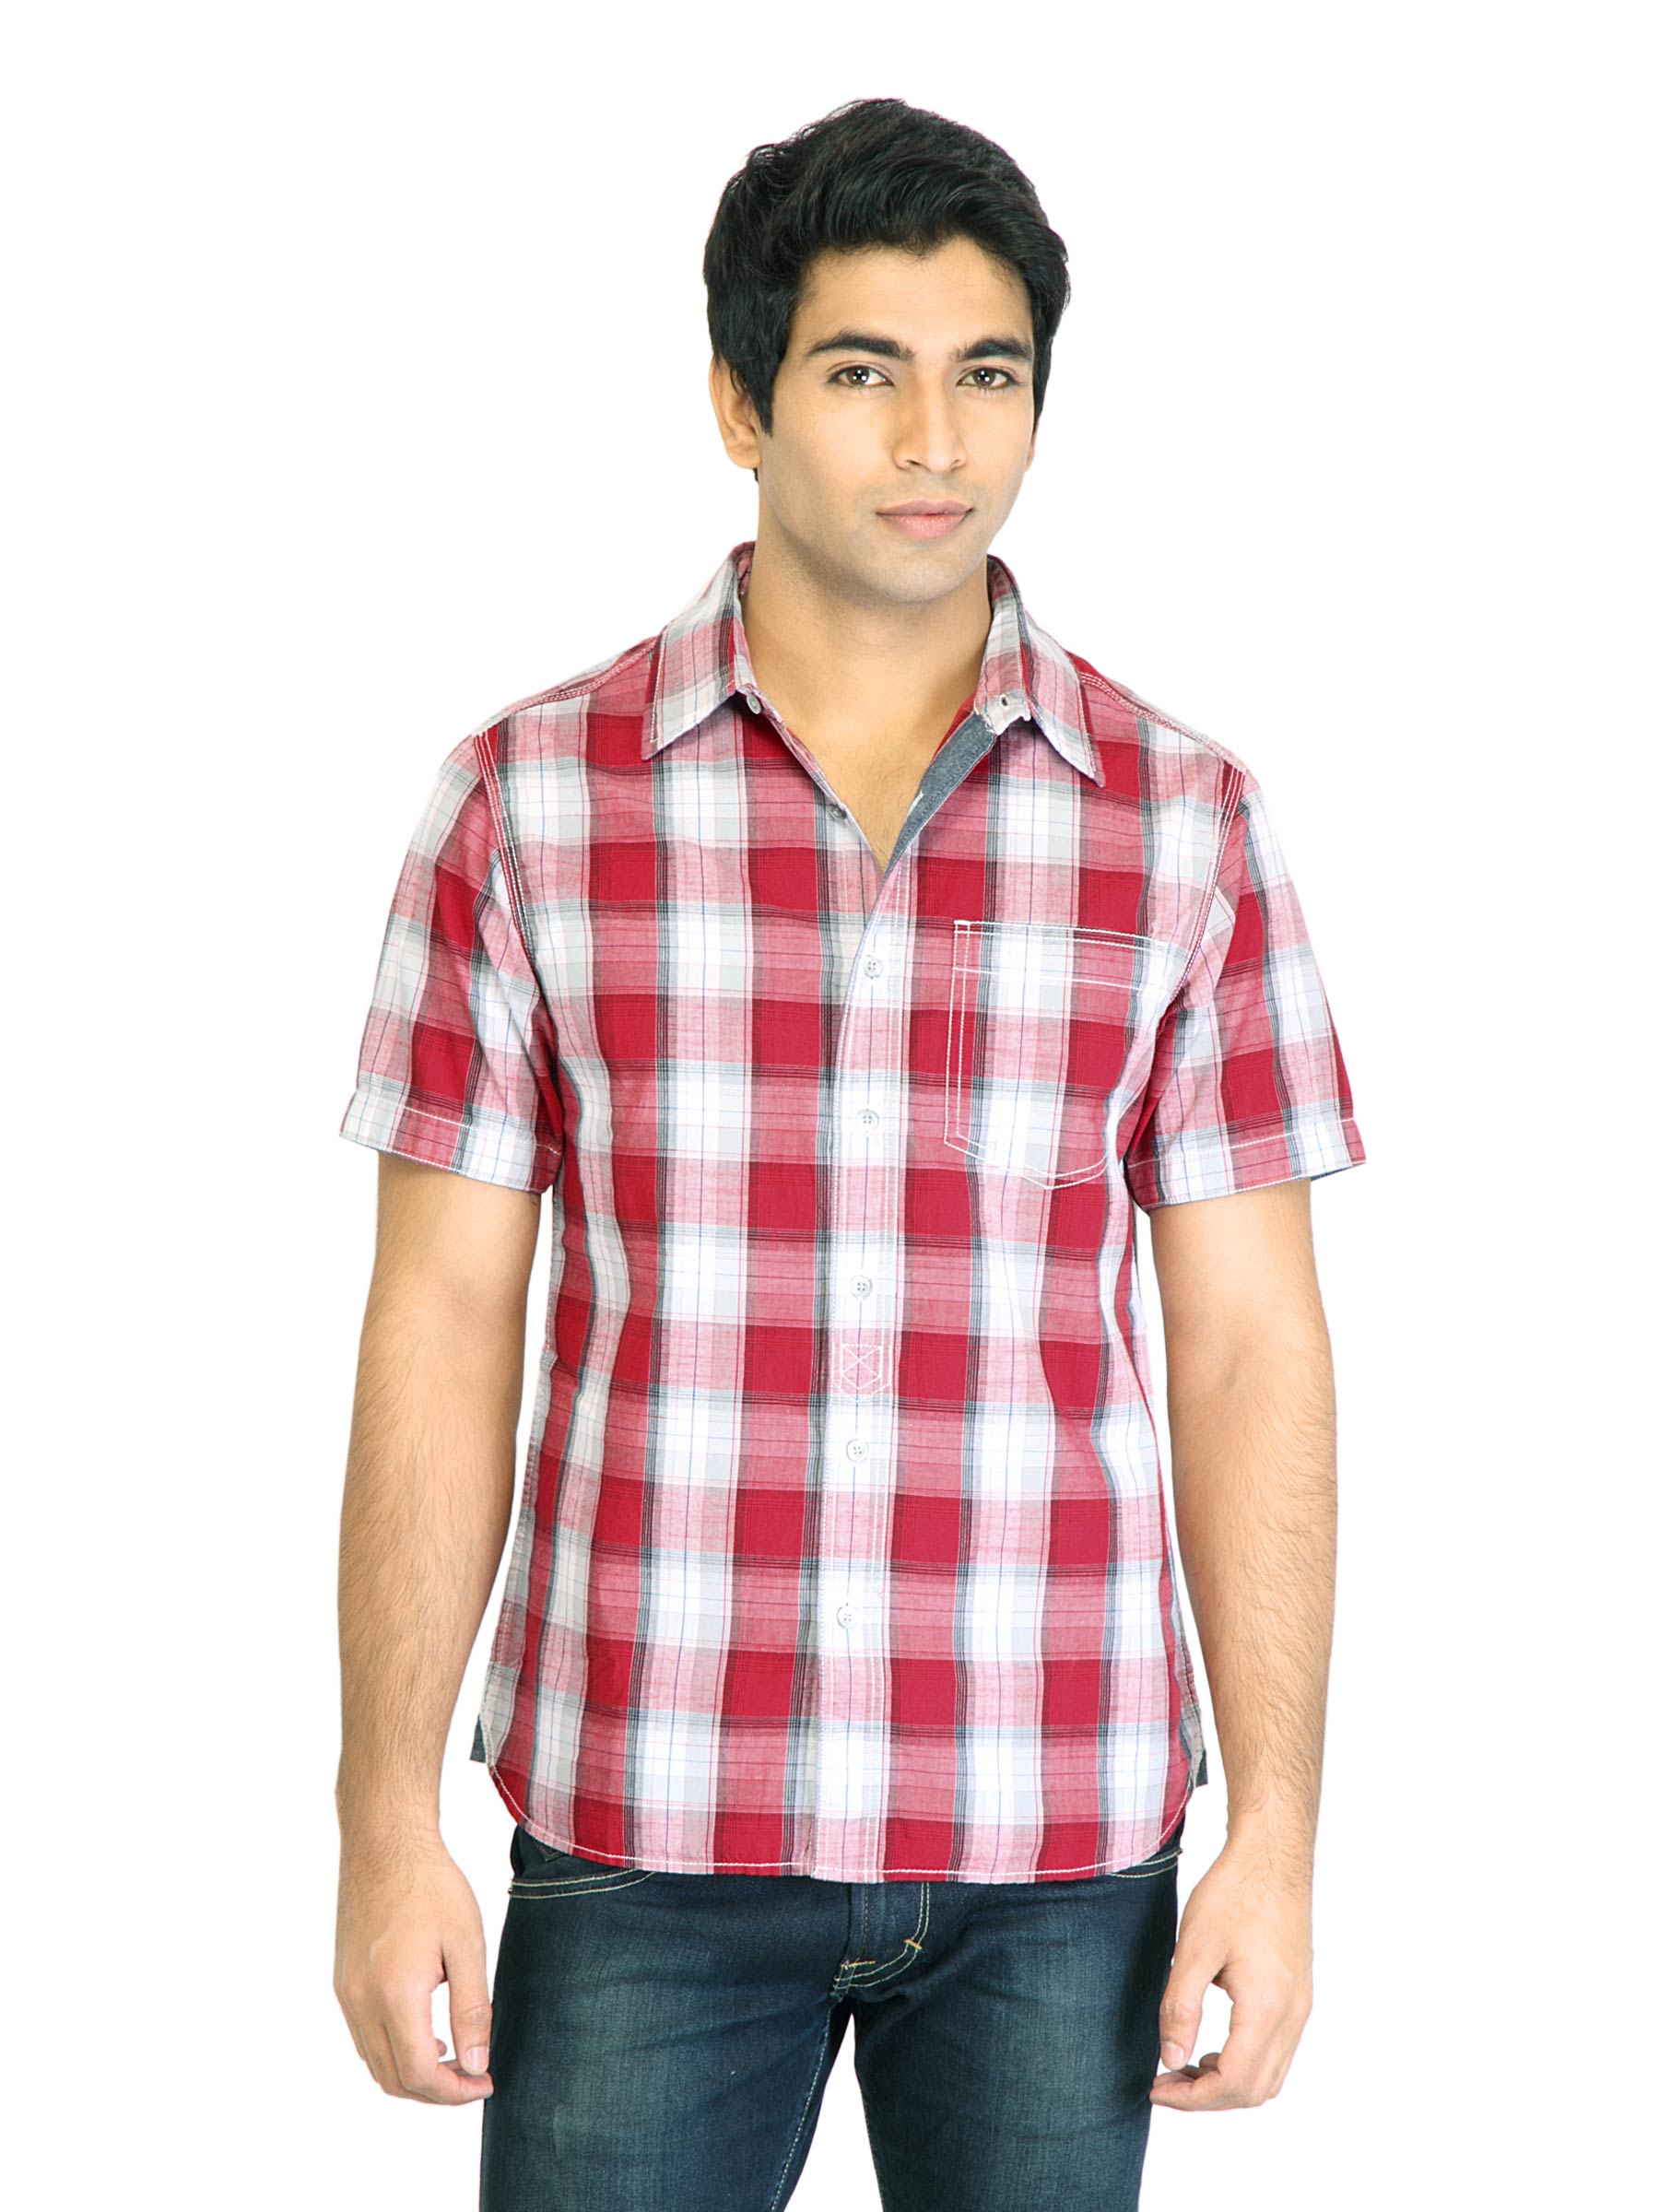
Levis Men Check Red Shirts
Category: Apparel / Topwear / Shirts
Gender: Men
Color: Red
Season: Fall 2011
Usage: Casual